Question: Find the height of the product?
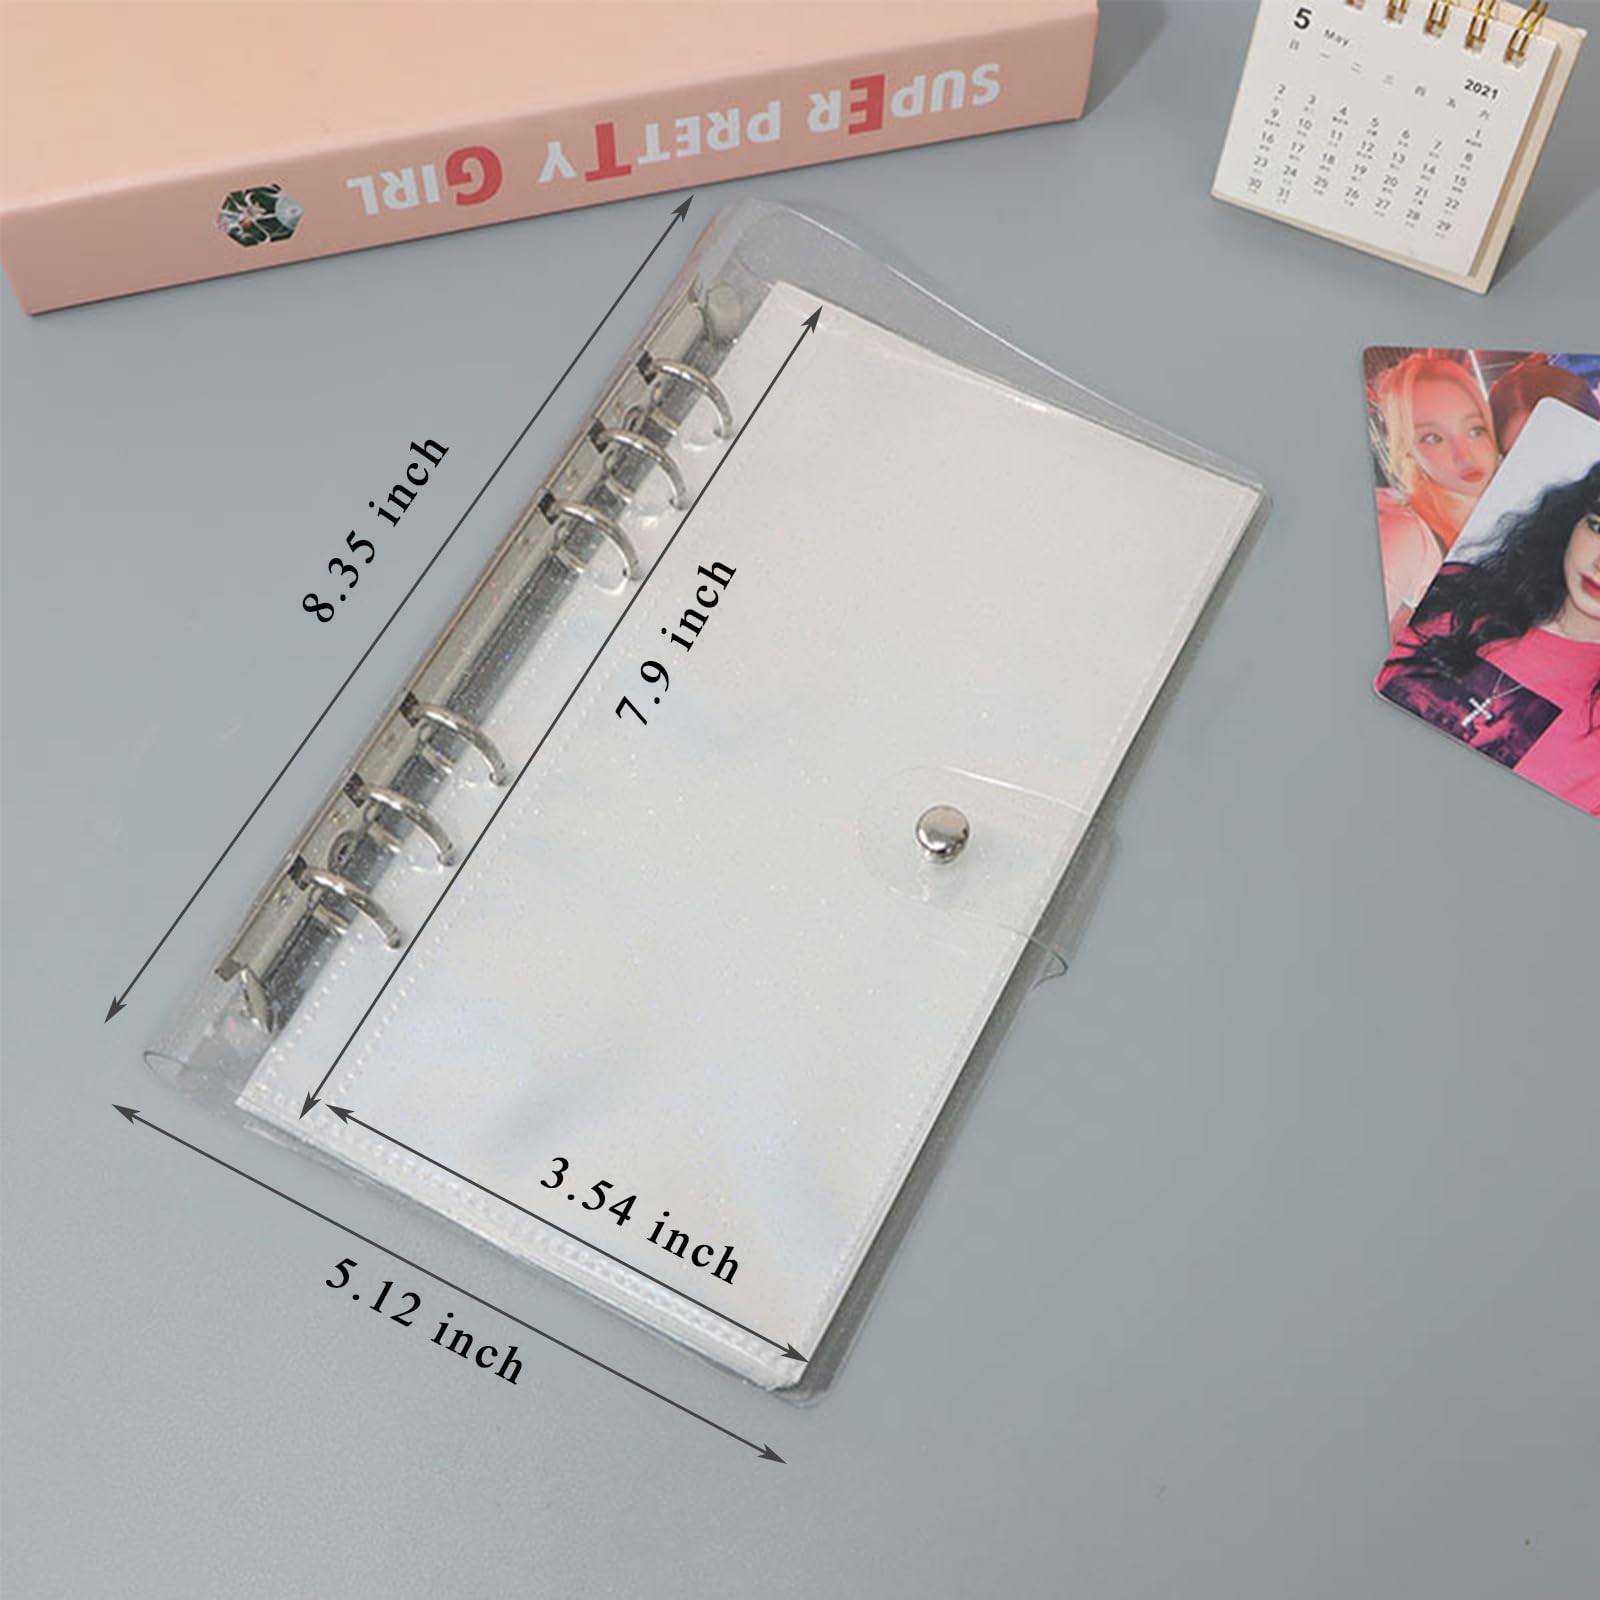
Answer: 8.35 inch